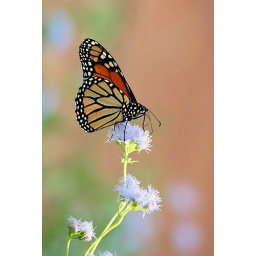
Monarch butterfly perched on a Blue Mist flower at Grapevine Botanical Garden in October, 2008.